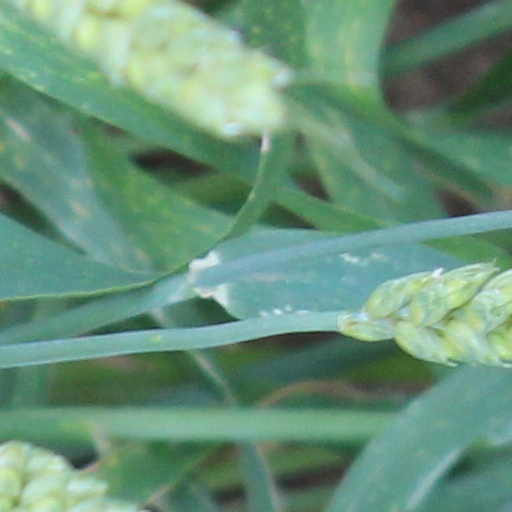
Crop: wheat